Murder of Janet March

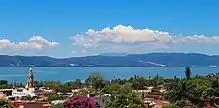
Buildings in a Spanish architectural style amid trees, with a blue body of water behind them and mountains and blue sky in the background

The court awarded the Levines visitation late in 1999. When they arrived in Wilmette to pick up the children, however, Ron March, one of his brother's attorneys at that time, told them that Perry had moved with them to his father's residence in Mexico. "I brought Perry down here because he didn't have any other place to go", Arthur explained to CBS News later. Within a week of settling down, Perry met a local woman, Carmen Rojas, whom he soon married.